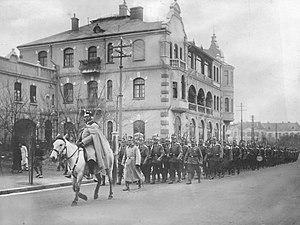
1914 est une année commune commençant un jeudi.